Kia Bongo

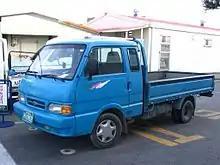
Kia Bongo J2 (1995–1997)

The Kia Ceres was a special agricultural version. It was a one-ton truck that shared a slightly longer front end with the Kia Titan. From 1987, it was also available with four-wheel drive; eventually the rear-wheel drive models were cancelled in the domestic market. Certain export markets with more rugged conditions, such as the Philippines, Latin America, Australia, and Turkey, received the Ceres model rather than the Bongo (in some places, both were available). The Ceres utilized the original BA2 cabin, except it uses a unique front clip. It was facelifted in 1995 when it received a new front clip with round headlights and the then-new Kia logo.